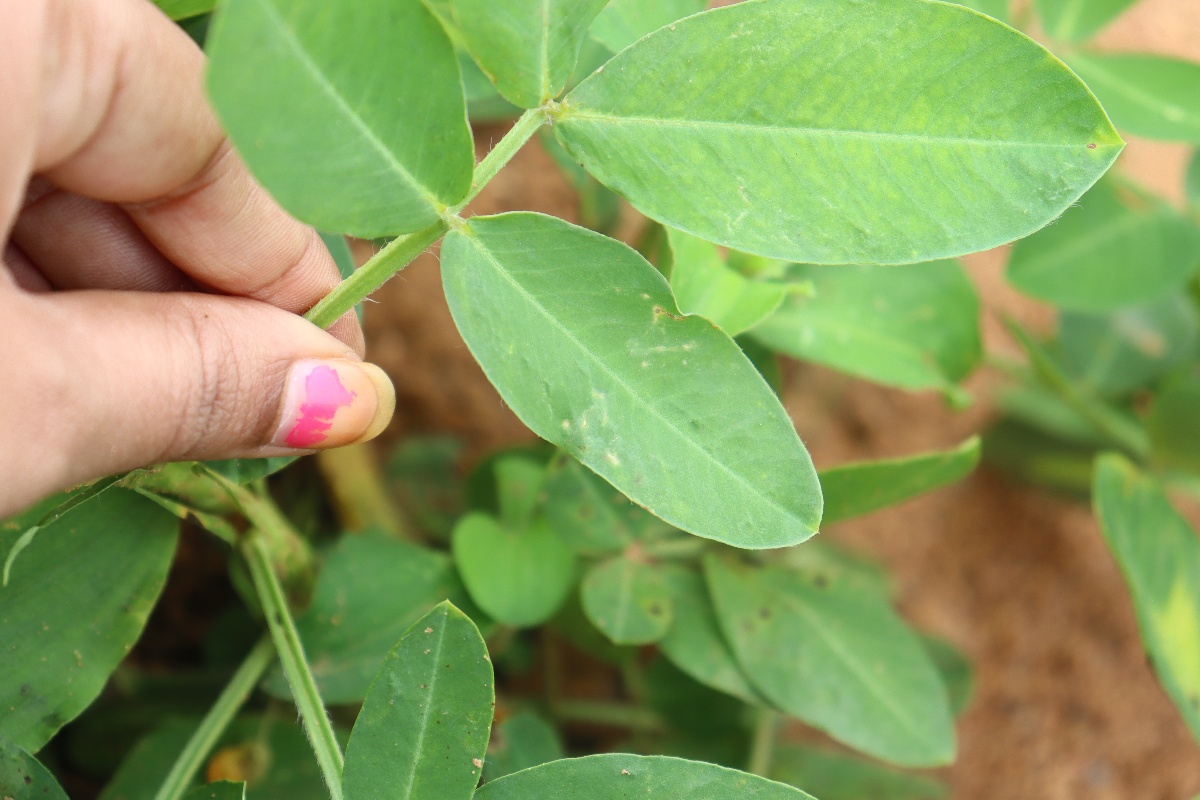
Label: healthy leaf